131st Operations Group

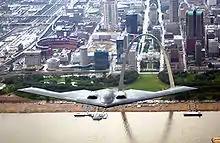
B-2 Spirit from Whiteman Air Force Base over St. Louis, the former home of the 131st Bomb Wing.

The 131st Bomb Wing's transition to Air Force Global Strike Command occurred on 4 October 2008 when the 131st Bomb Wing held a ribbon-cutting ceremony at Whiteman. The ceremony celebrated the first official drill for traditional guardsmen at Whiteman and the grand opening of building 3006, the 131st Bomb Wing's first headquarters there. On 16 June 2009, the last F-15 departed Lambert Field. In August 2013, the 131st Bomb Wing was deemed fully mission-capable, meaning that it fully completed the transition to Whiteman Air Force Base.